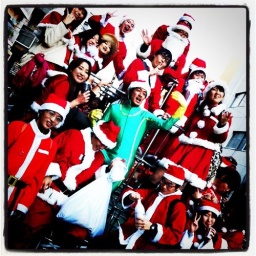
santarchy tokyo in cat street harajuki tokyo